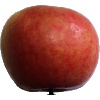
Label: Apple Crimson Snow 1